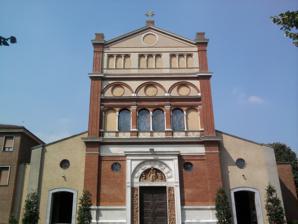
Building: Santa Maria alla Fontana, Milan
Country: Italy
Year built: 1508
Church of Saint Mary at the Fountain (Chiesa di Santa Maria alla Fontana) Façade of the church. Religion Affiliation Roman Catholic Province Milan Status Active Location Location Milan , Italy Geographic coordinates 45°29′33″N 9°11′16″E / 45.492535°N 9.187883°E / 45.492535; 9.187883 Architecture Architect(s) Giovanni Antonio Amadeo Type Church Groundbreaking 1507 Chiesa di Santa Maria alla Fontana is a church in Milan , Italy . Built in 1508, it was traditionally attributed to Leonardo da Vinci , Bramante or Cristoforo Solari (under the commission of Charles II d'Amboise , the French governor of the city, who was allegedly healed by a spring on the site of the future church in 1507):  a document found in 1982, however, revealed that it was designed by Giovanni Antonio Amadeo . References